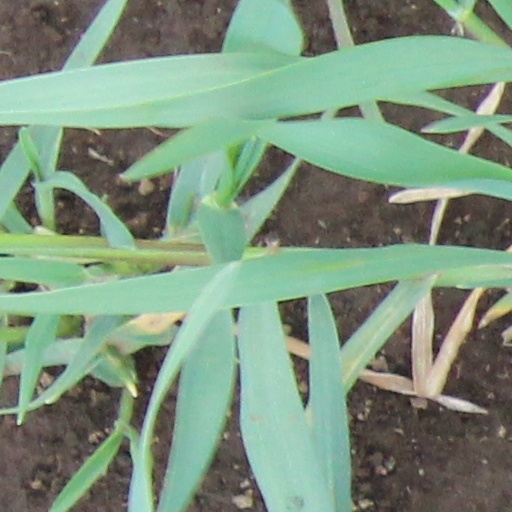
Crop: wheat